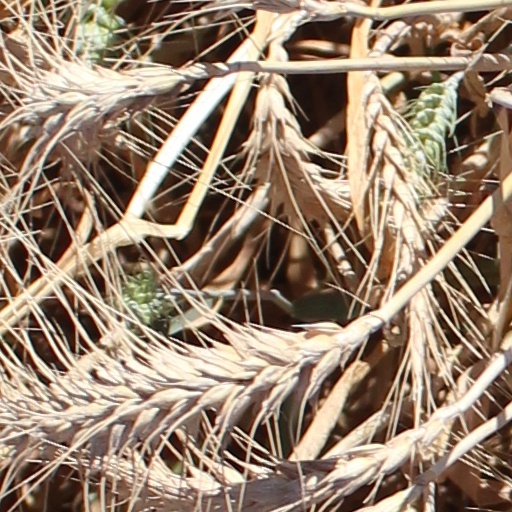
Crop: wheat